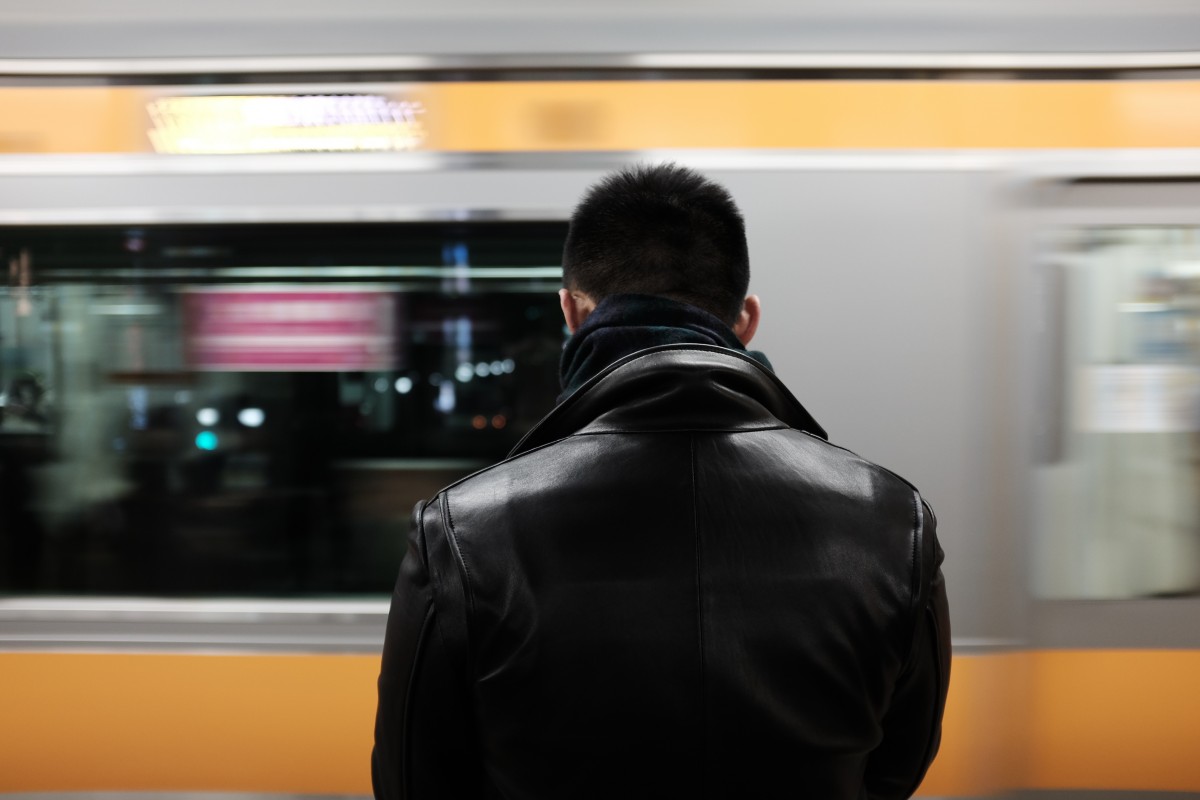
Tags: car, standing, vehicle, public transport, automotive design